Toowoomba railway station

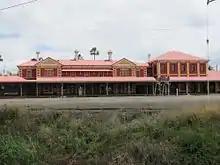
Toowoomba Railway Station (platform side), 2012

A magnificent wooden Roll of Honour board at the north end of the station pays tribute to the role of Toowoomba railway workers in the armed services in World War I. The roll of honour was crafted at the North Ipswich railway workshops to a design by Vincent Price (the architect for Queensland Railways Department). It was unveiled by railway commissioner Charles Evans, a former Toowoomba railwayman himself. Although the criteria for inclusion for the first 209 names added in 1918 was stated to be "railway employees within a radius extending from Helidon to Toowoomba, Toowoomba to Chinchilla, Toowoomba to Clifton, and adjacent branch lines", the final list of 559 names reflects a far wider geographical area.